R-7 Semyorka

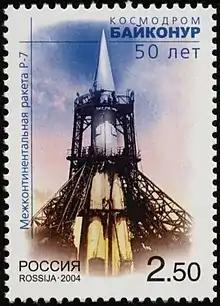
R-7 Semyorka photographed at Baikonur on a Russian stamp from 2004

The R-7 was long, in diameter and weighed ; it had a single stage with four strap on boosters powered by rocket engines using liquid oxygen (LOX) and kerosene and capable of delivering its payload up to , with an accuracy (CEP) of around . A single thermonuclear warhead could be carried with a nominal yield of 3 megatons of TNT. The launch was boosted by four strap-on liquid rocket boosters with a central 'sustainer' engine powering the central core. Each strap-on booster included two vernier thrusters and the core stage included four. The guidance system was inertial with radio control of the vernier thrusters.